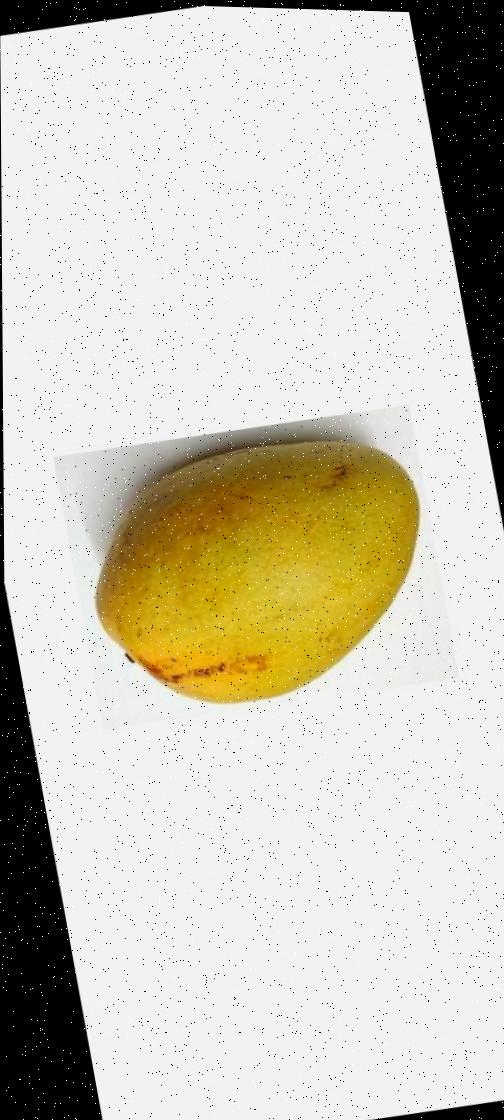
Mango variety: Bari-11